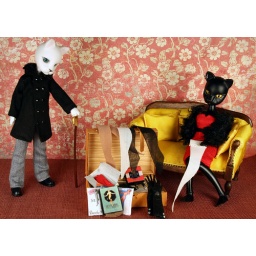
Elfdoll white Catsy Boy and black Catsy Girl in setting from a Nero Wolfe mystery